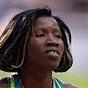
Age: 25